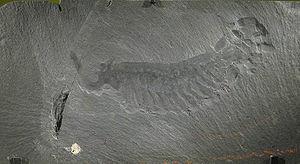
Opabinia est un genre éteint d'animaux dont la position taxonomique n'est pas encore assurée.